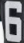
Number: 6